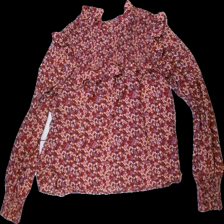
View: back
Type: Blouse
Category: Ladies
Brand: Missing
Colors: Red, Orange, Purple, Multicolor
Material: 100% polyester
Pattern: Floral print
Cut: Regular, V-collar
Season: All
Price range: 50-100
Recommended usage: Reuse